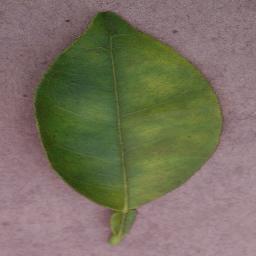
Label: Orange___Haunglongbing_(Citrus_greening)